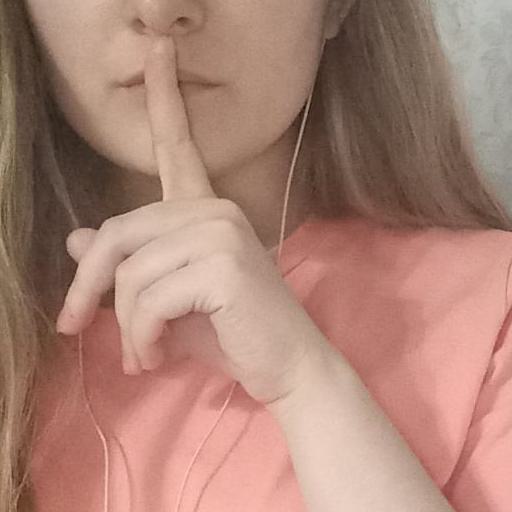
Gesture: mute